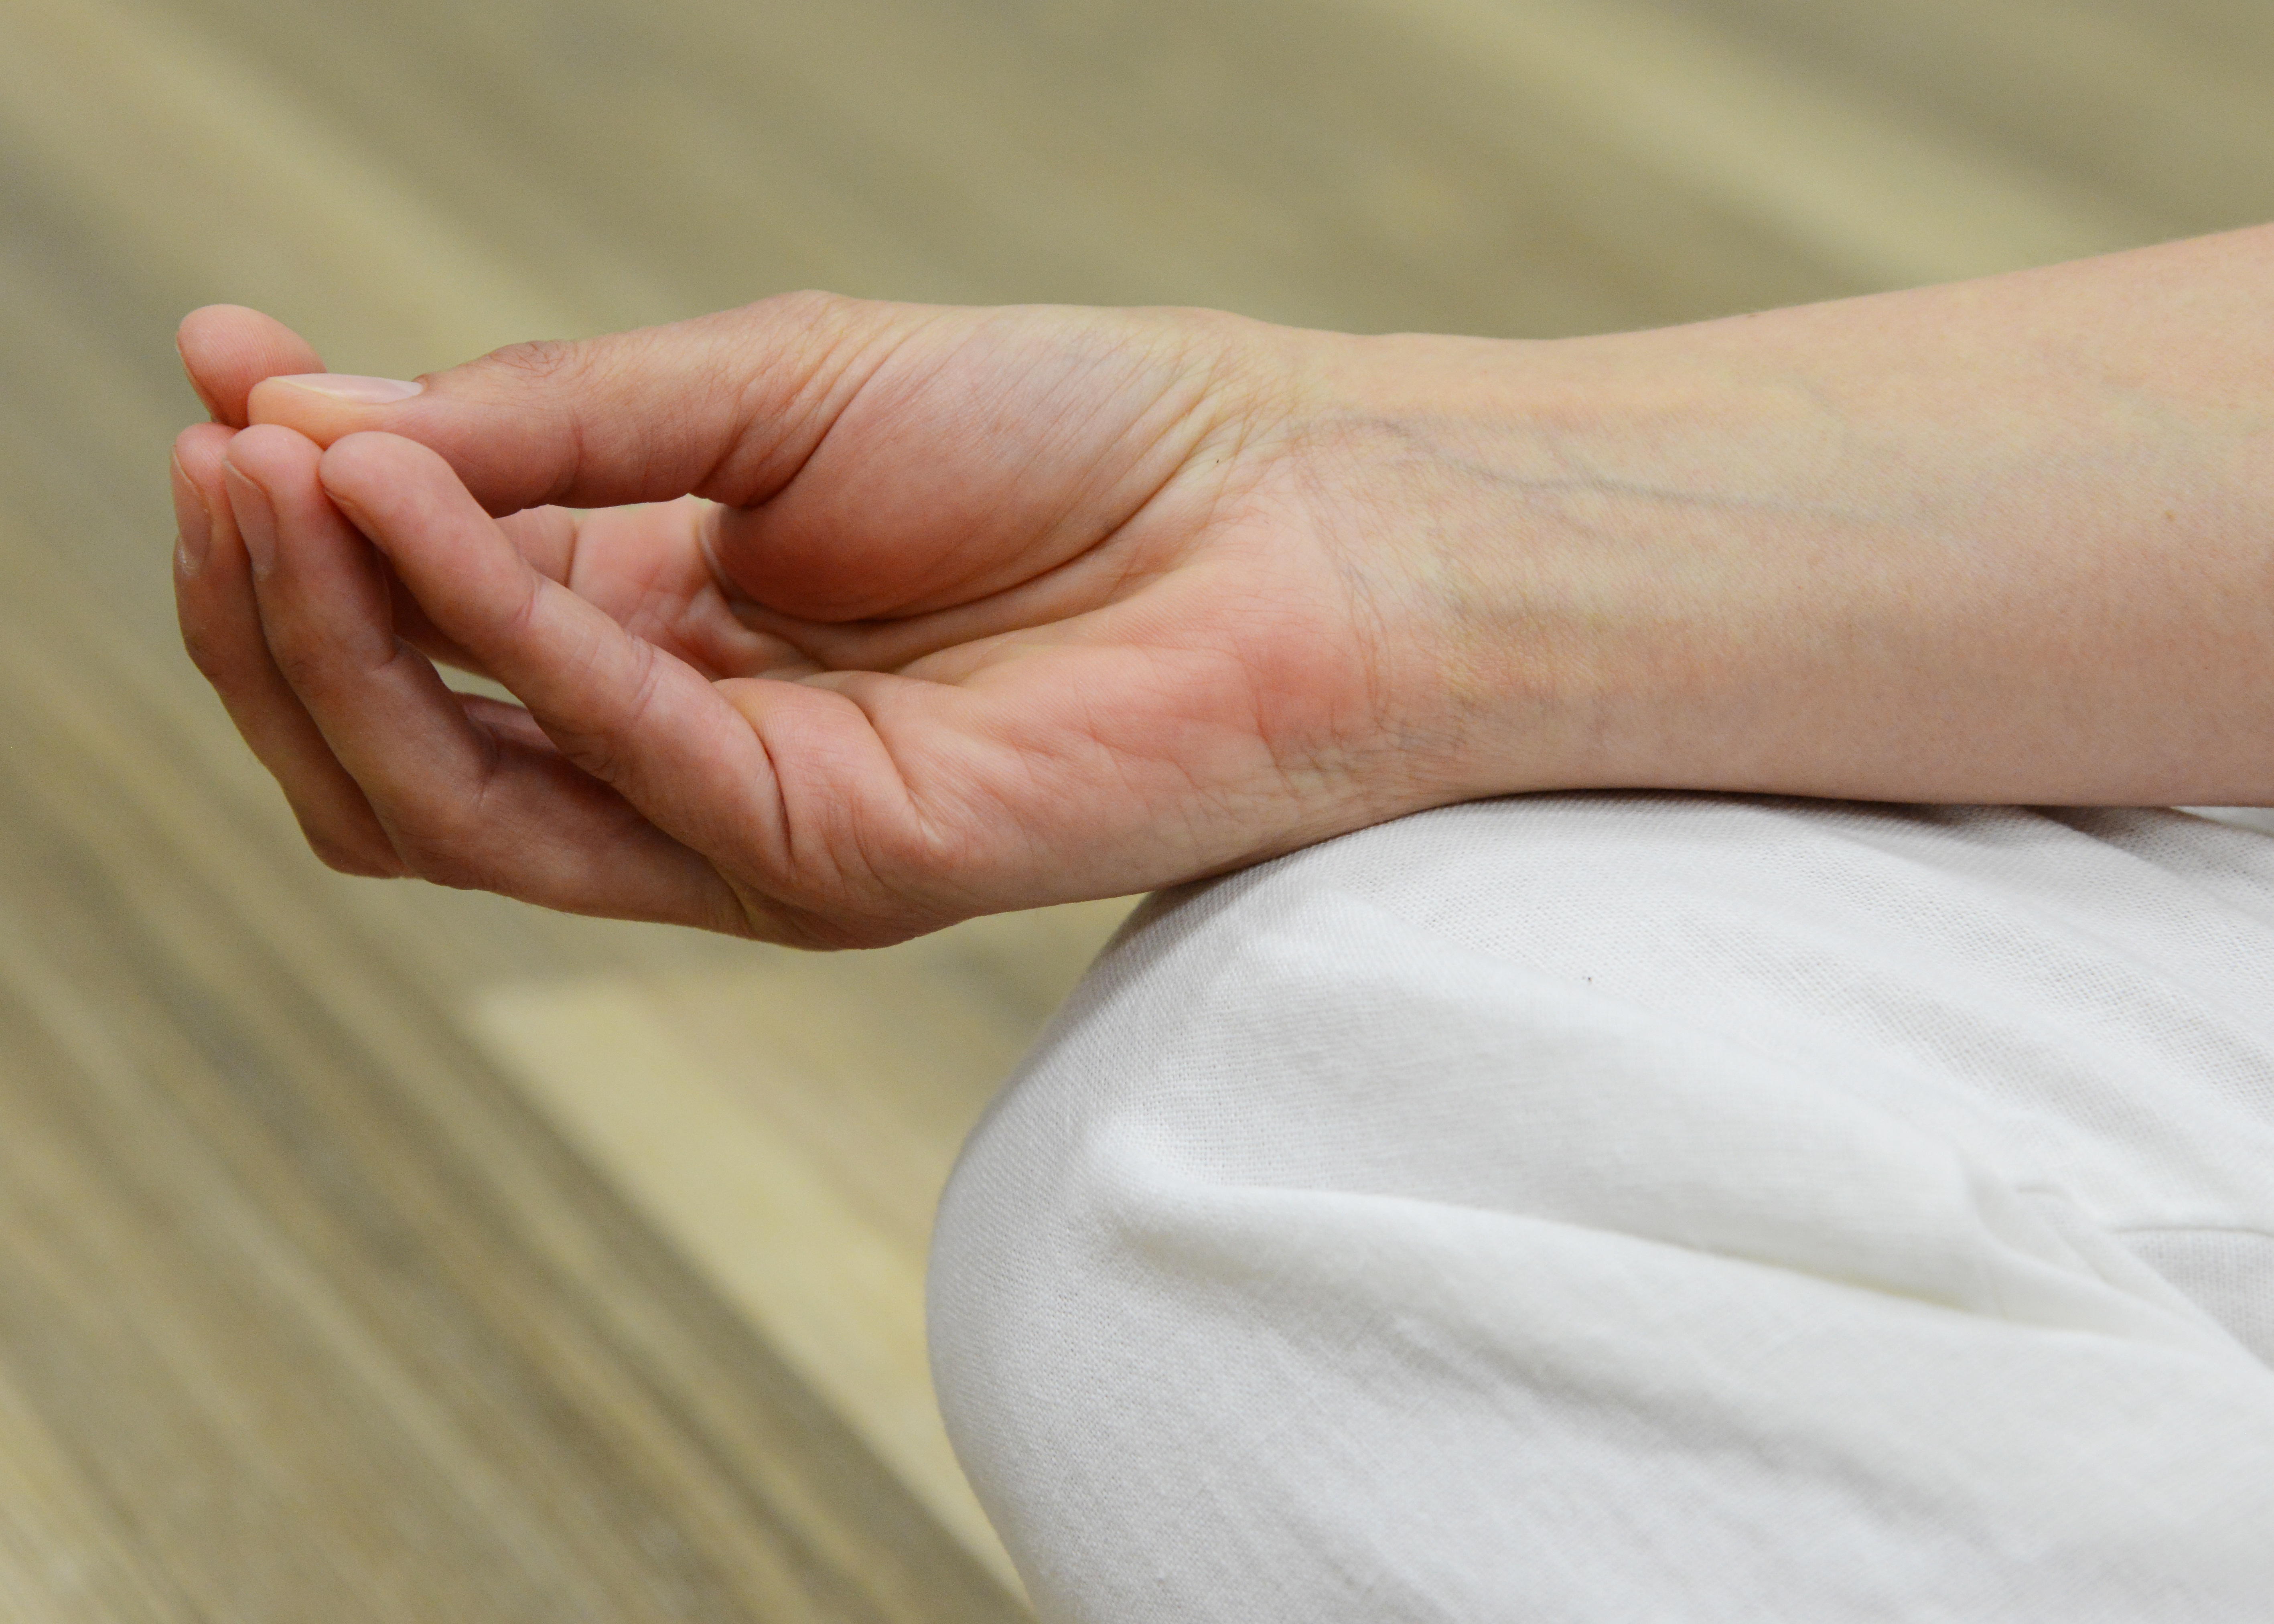
hand, leg, finger, meditate, arm, energy, close up, human body, meditation, skin, yoga, organ, spirituality, sense, human action, mudra